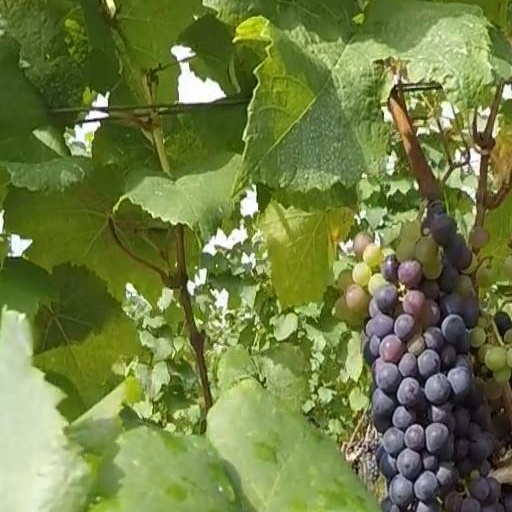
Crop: grape